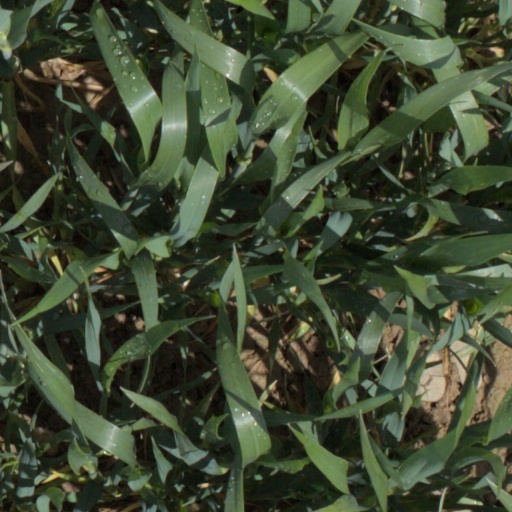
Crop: wheat